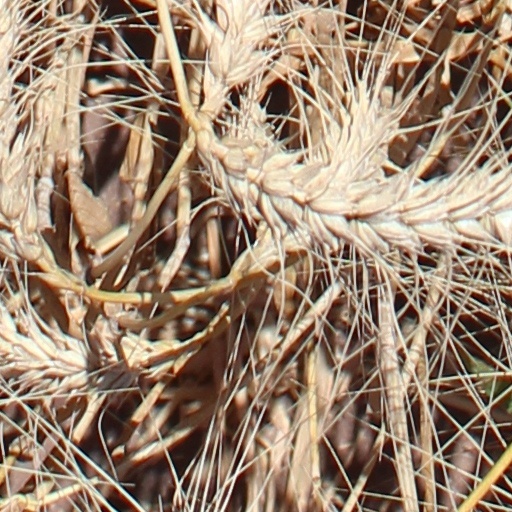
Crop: wheat